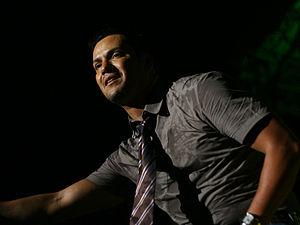
Víctor Manuelle est un chanteur de salsa romantica né le 27 septembre 1967 New York, États-Unis.